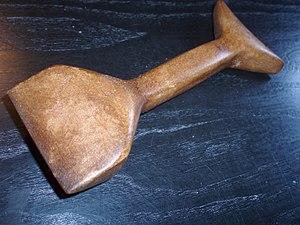
Photo d'un aplatisseur de voile
L'aplatisseur de voile est un outil de voilerie utilisé sur les grands voiliers au XIXᵉ siècle. Il mesurait environ 13 à 15 cm ; il était utilisé par les marins, principalement sur les baleiniers, lorsqu'il fallait faire une couture sur une voile déchirée.